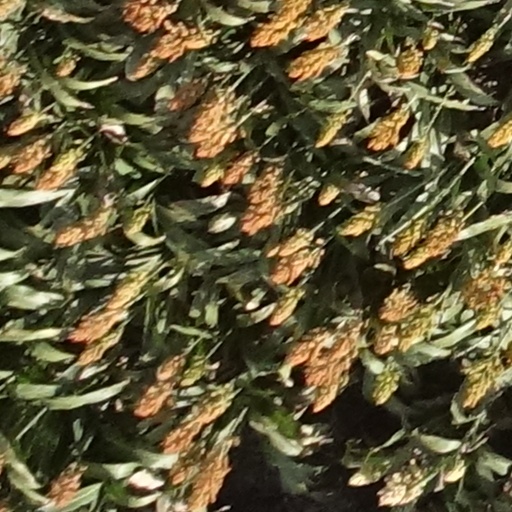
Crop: sorghum